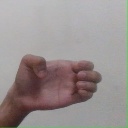
अक्षर: ख